Erik Børresen

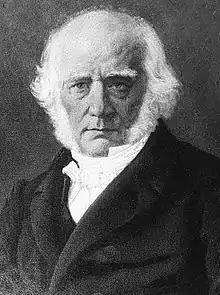
Erik Andreas Børresen

Erik Børresen (17 September 1785 – 14 January 1860) was a Norwegian ship owner, merchant and philanthropist.